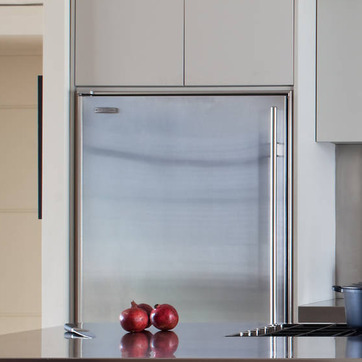
Material: metal